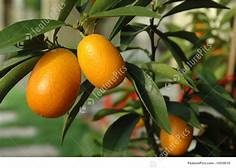
Label: mandarine